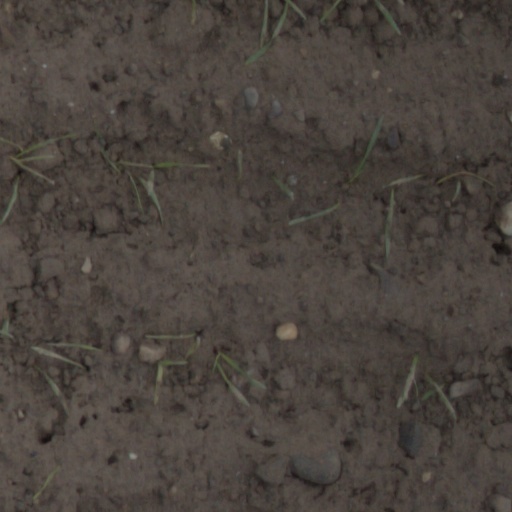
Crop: wheat